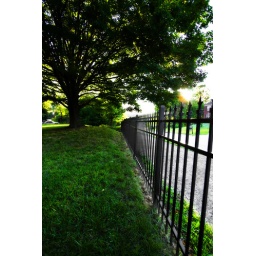
A tree and fence near the entrance of our neighborhood.